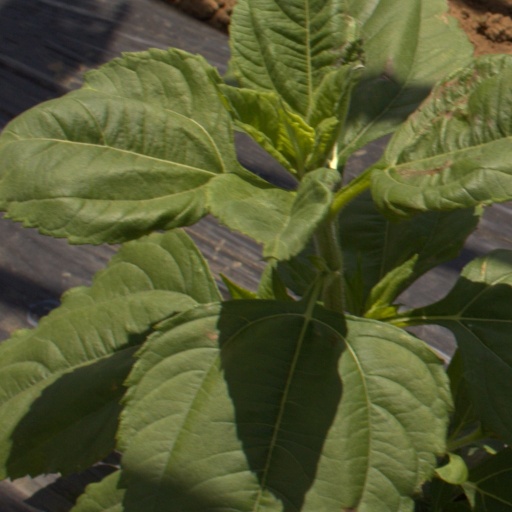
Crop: Jerusalem artichoke